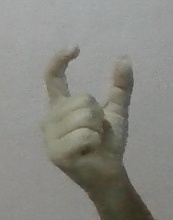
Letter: nun